Gansu ultramarathon disaster

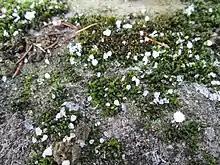
An example of graupel (not pictured on-site)

From 08:00, temperature dropped 5–7 °C (9–12.6 °F) within 5 hours, yet the gales accompanied with graupel and rain was a bigger issue. The average windspeed reached levels 6–7 and gust reached levels 8–9. These winds carried 3–5 mm of accumulated precipitation. The apparent temperature felt by the runners at 09:20 at the first and second checkpoints were both ; then both fell to at 10:50. At the third checkpoint, with an elevation of , the apparent temperature dropped from at 10:00 to from 11:20 to 13:50, while actual temperature at 13:00 was . While many runners reported sightings of hail and freezing rain, the investigation concluded it was most probably graupel because the weather conditions were impossible for the former two to exist.